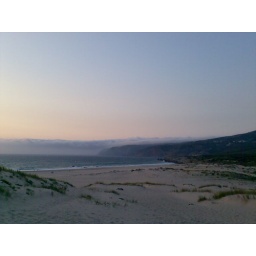
clouds over mountain